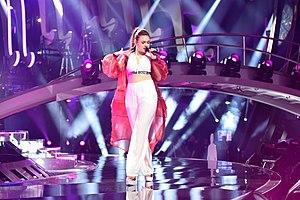
Jenifer Brening est une chanteuse allemande, née le 15 décembre 1996 à Berlin-Zehlendorf en Allemagne. Elle représentera Saint-Marin au Concours Eurovision de la chanson 2018, à Lisbonne, au Portugal, après avoir remporté la sélection nationale saint-marinaise, 1 in 360, avec la chanson Who We Are, qu'elle interprète en featuring avec la chanteuse maltaise Jessika Muscat.